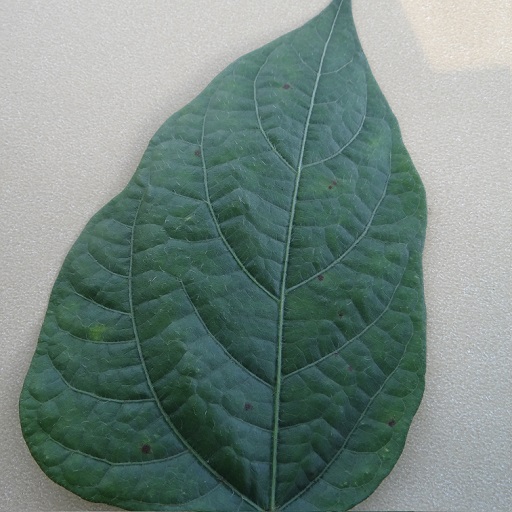
Label: Healthy